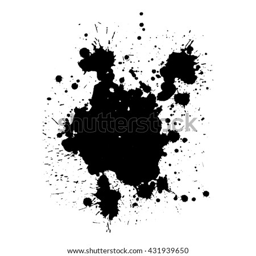
abstract black ink spot background .